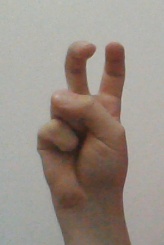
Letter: toot